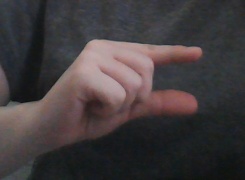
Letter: dal